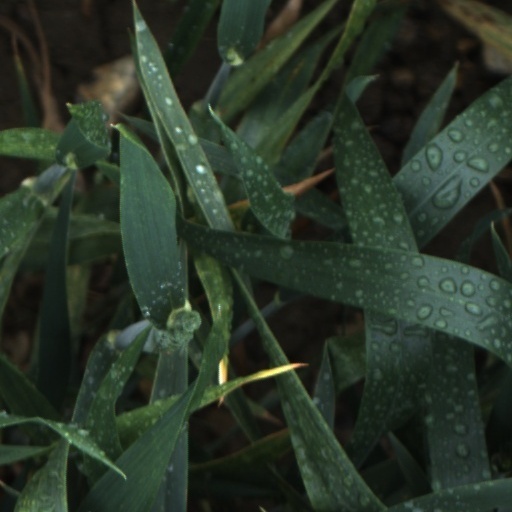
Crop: wheat